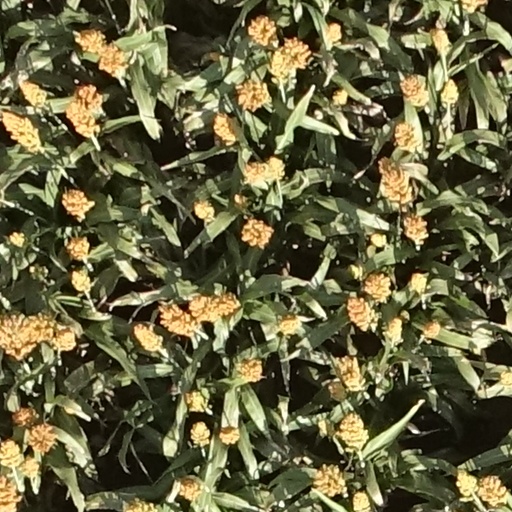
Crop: sorghum